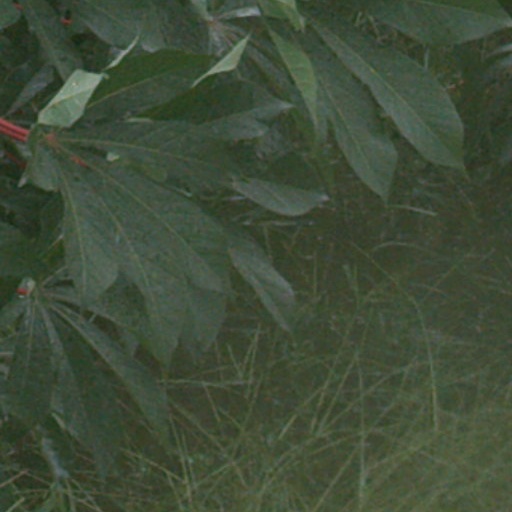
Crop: cassava